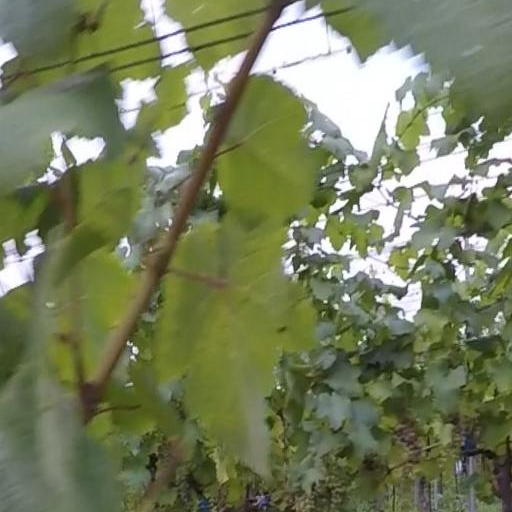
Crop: grape